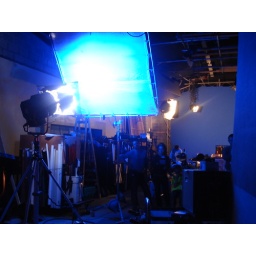
large framed reflector with blue light. backlight dream sequence in a fish factory with heavy duty plastic sheeting for walls